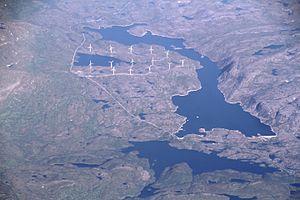
Depuis la découverte des vastes gisements pétroliers de la mer du Nord vers la fin des années 1960, l'énergie en Norvège constitue un secteur très important de l'économie de la Norvège, qui est en 2019 le 8ᵉ producteur et le 4ᵉ exportateur mondial de gaz naturel. Elle se classe au 15ᵉ rang mondial pour sa production de pétrole, qui est cependant en déclin.